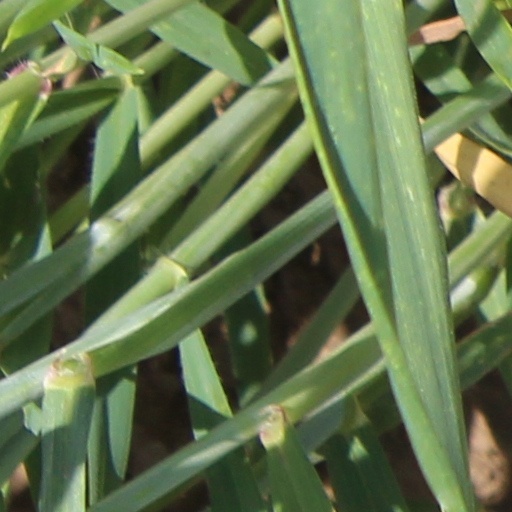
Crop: wheat